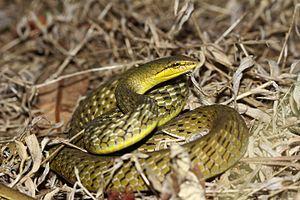
Ahaetulla perroteti est une espèce de serpents de la famille des Colubridae.